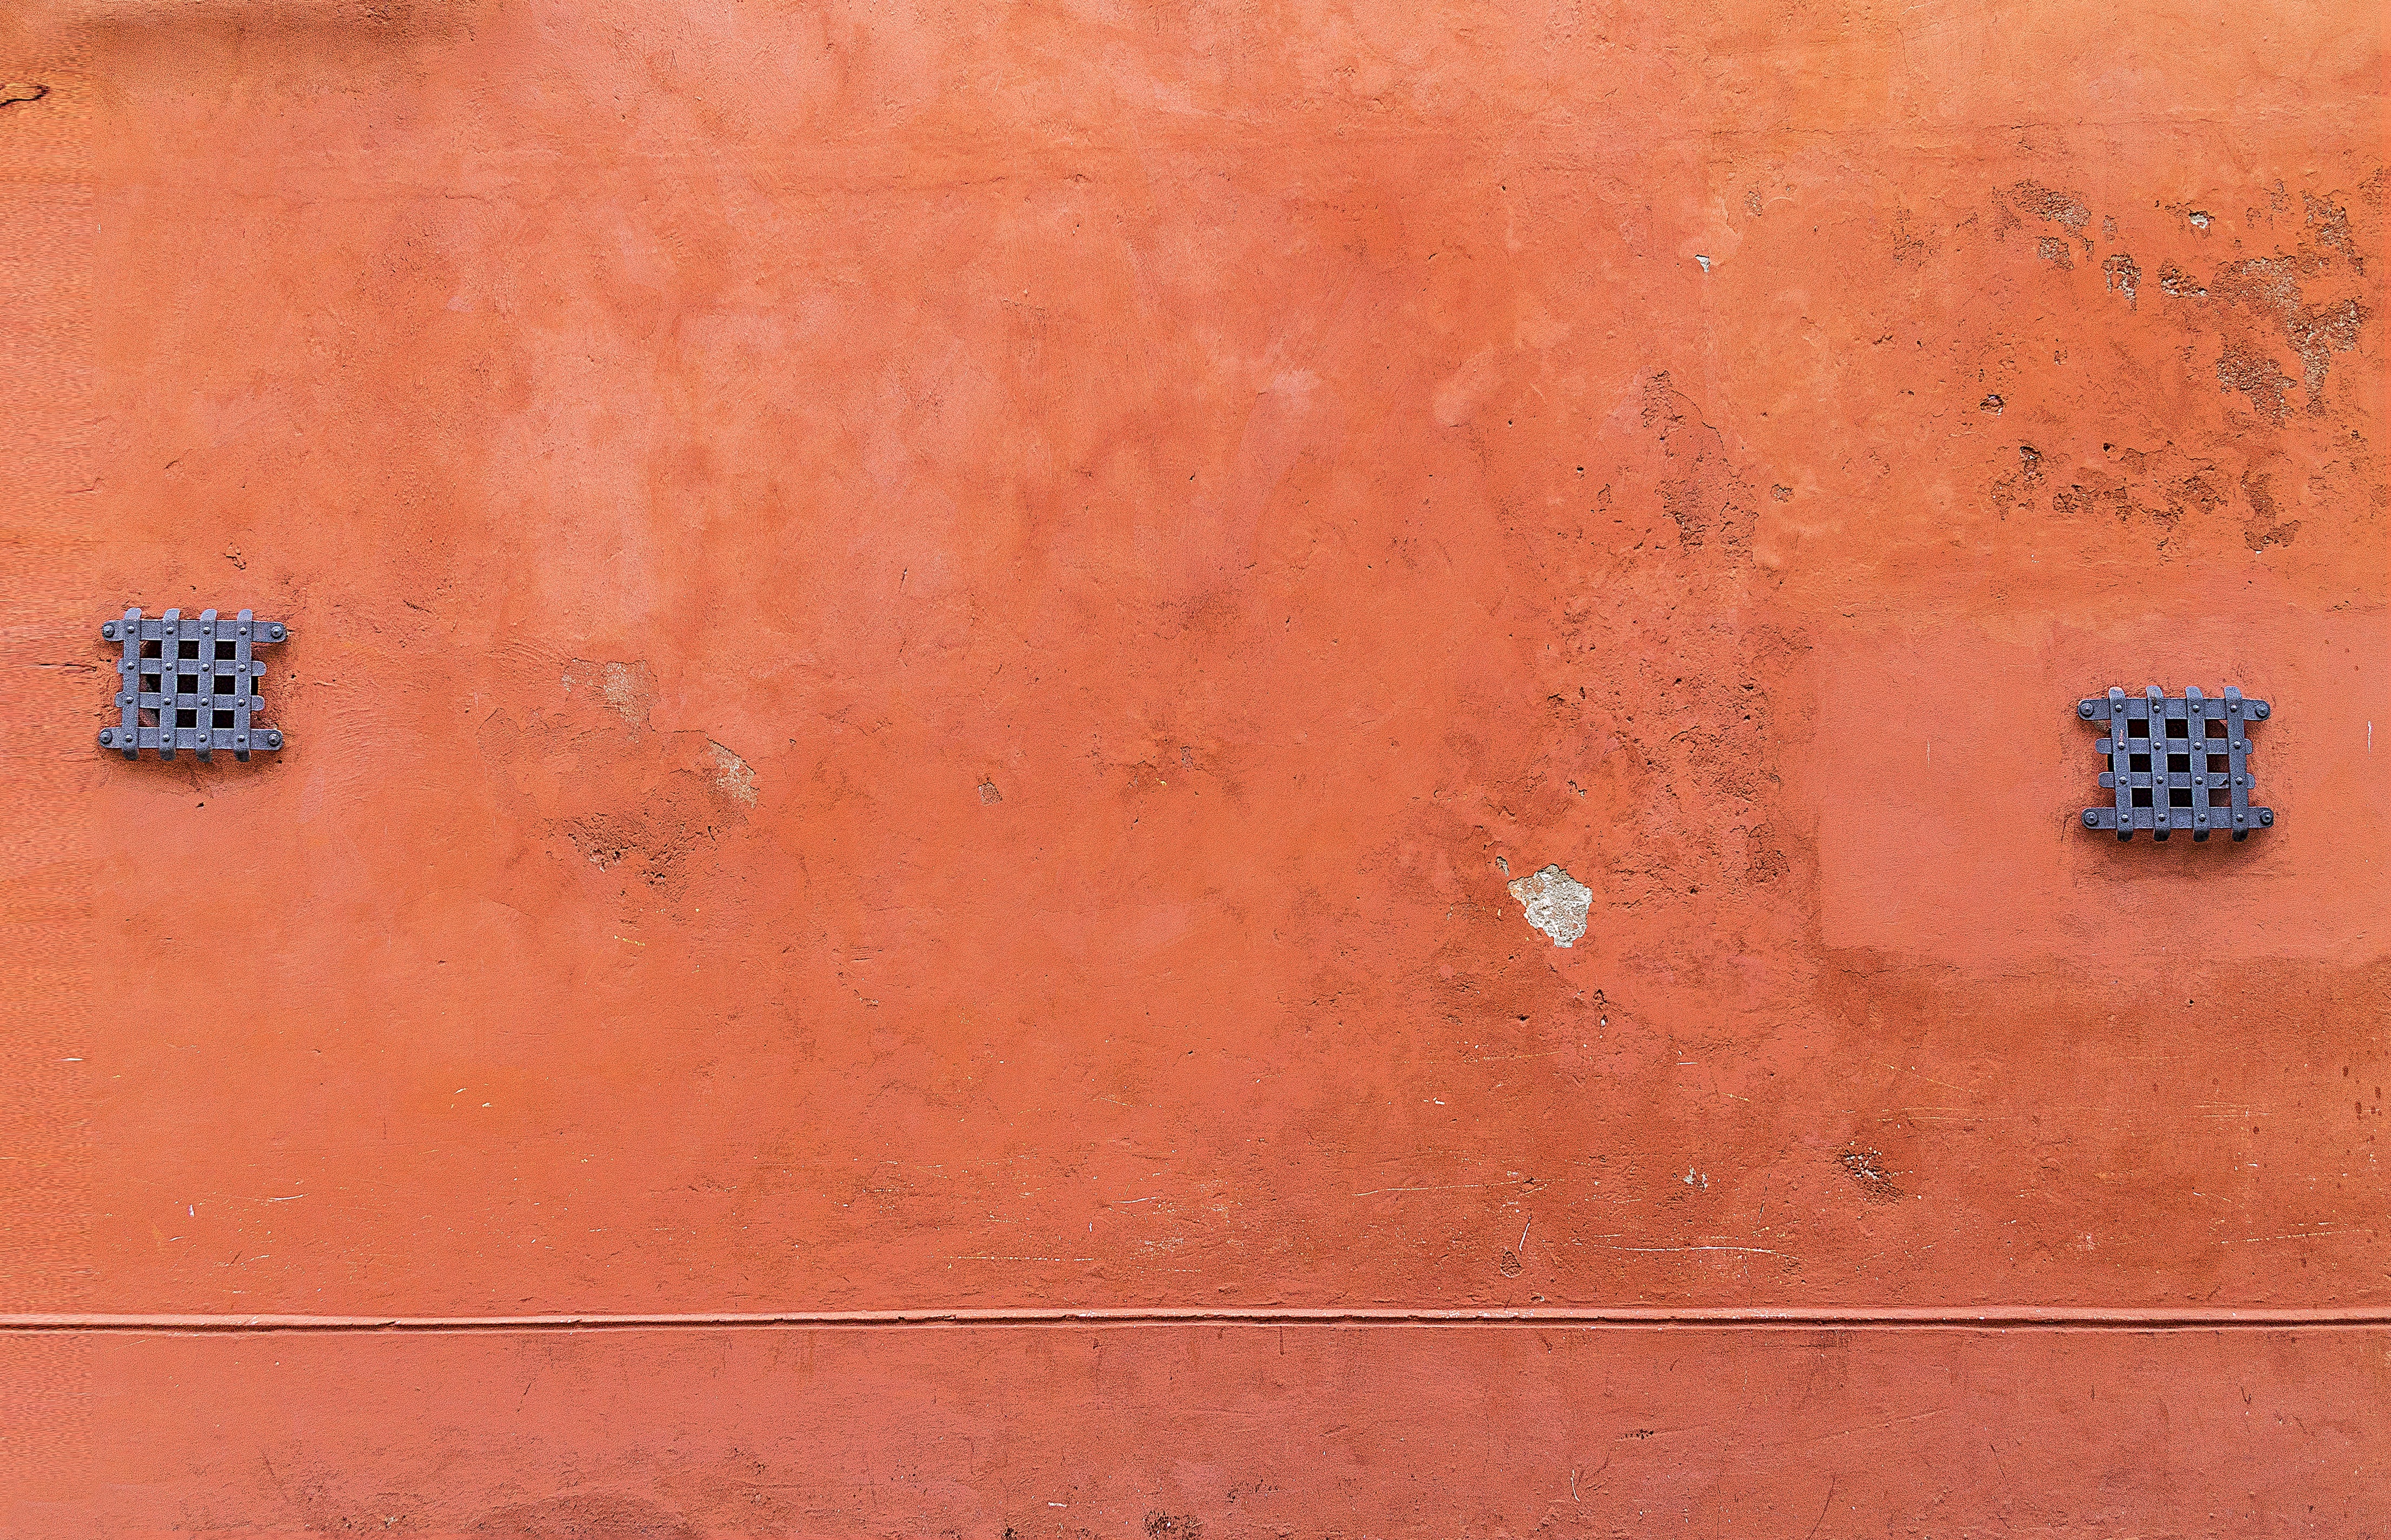
grungy, wood, texture, floor, number, old, wall, line, red, color, facade, tile, grunge, blue, brick, material, background, cement, shape, aged, plaster, flooring, distressed, wall background